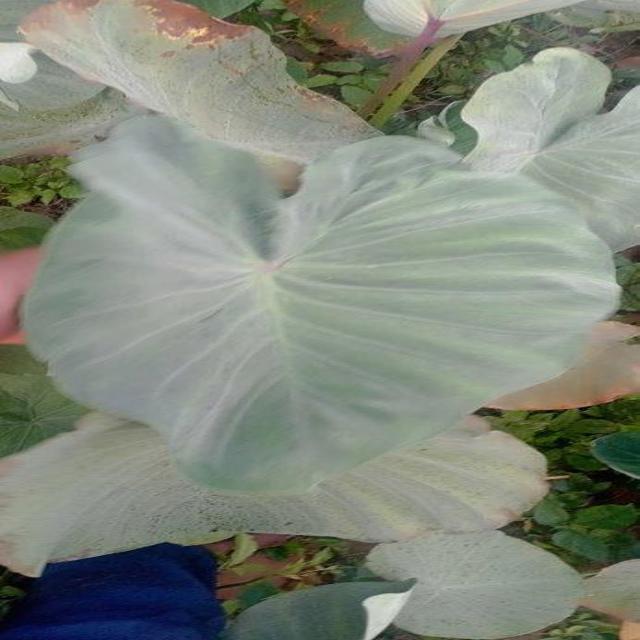
Label: Healthy